Make a Woman Cry

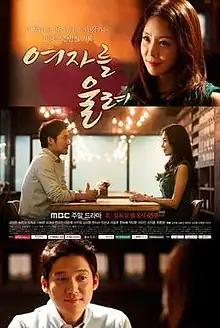
Promotional poster

Make a Woman Cry is a 2015 South Korean television series starring Kim Jung-eun and Song Chang-eui. It aired on MBC on Saturdays and Sundays at 20:45 for 40 episodes beginning April 18, 2015.